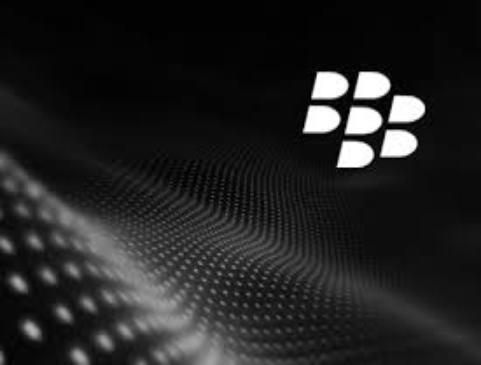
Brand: BlackBerry
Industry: Electronic